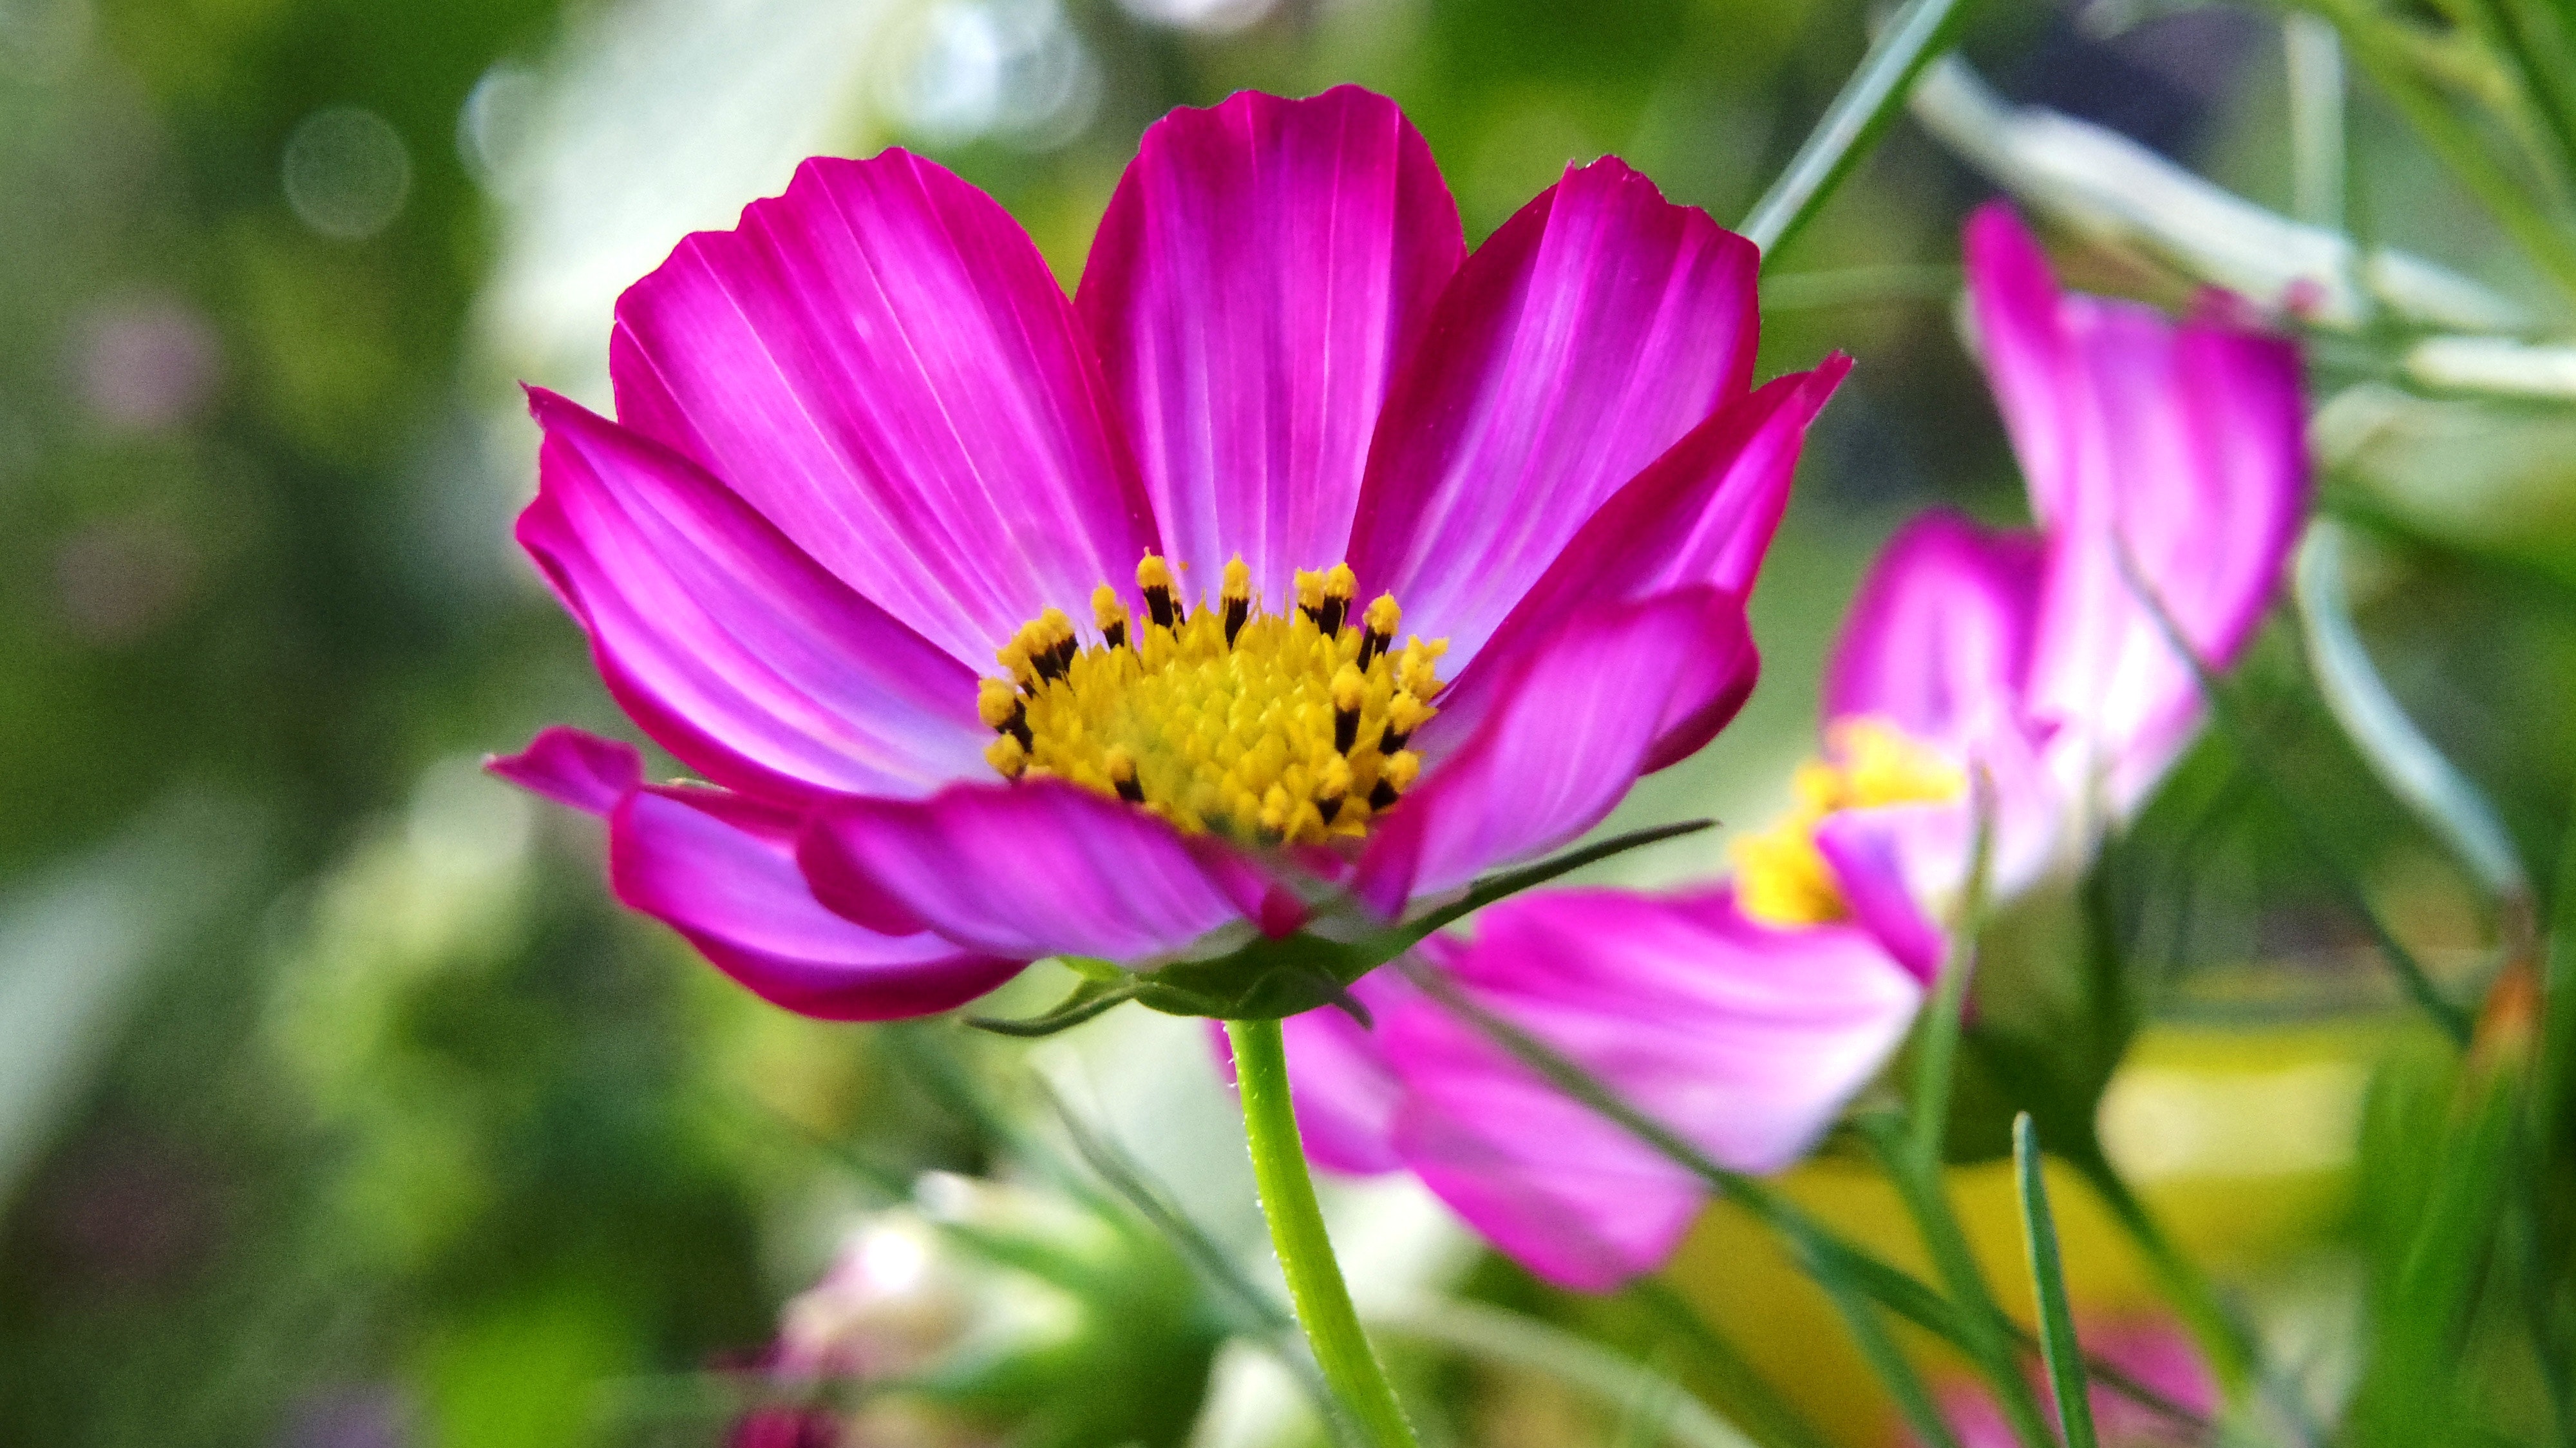
flower, flowering plant, petal, plant, garden cosmos, cosmos, pink, botany, close up, daisy family, pollen, wildflower, annual plant, nectar, gazania, photography, plant stem, asterales, macro photography, sulfur cosmos, perennial plant